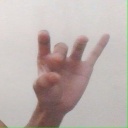
अक्षर: ओ